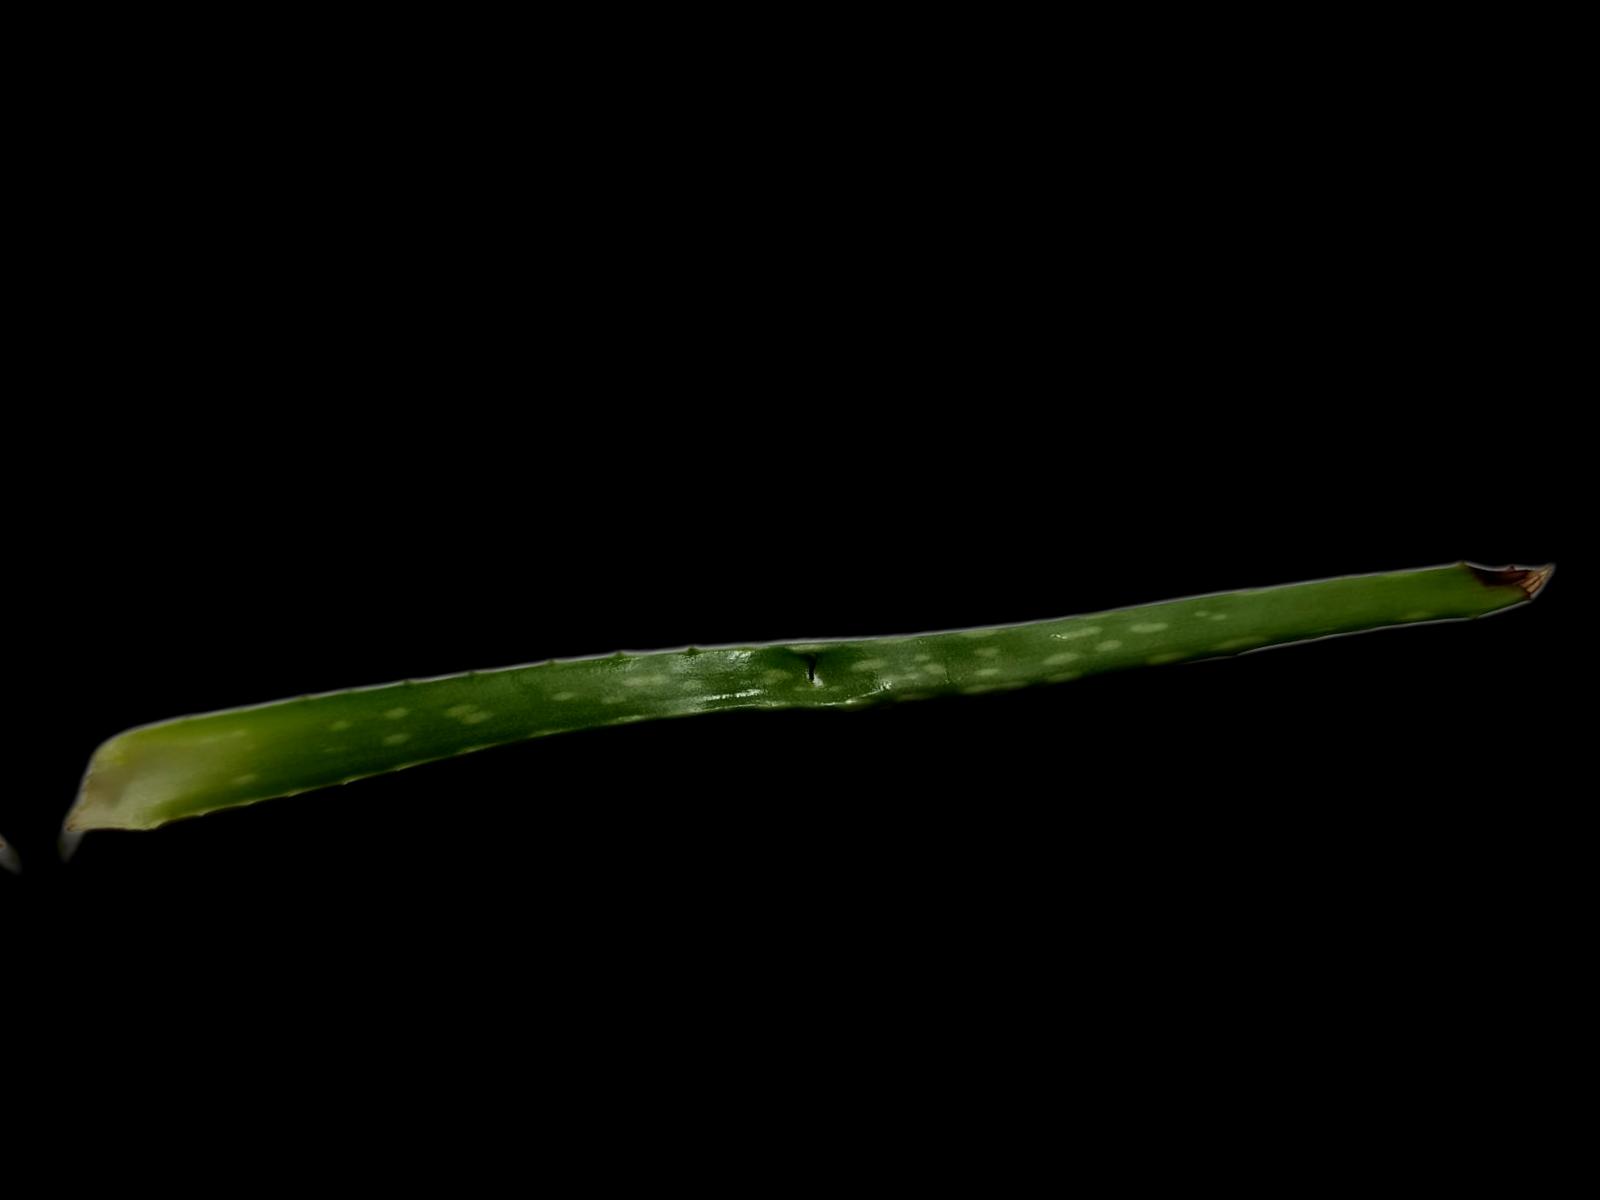
Plant: Aloe Vera